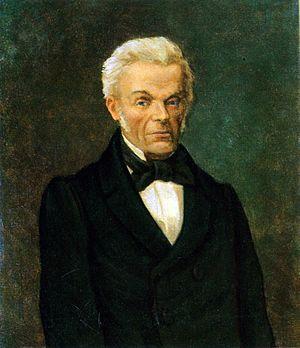
Frederik Holst est un médecin norvégien. Il est la première personne à avoir soutenu une thèse de doctorat en Norvège en 1817. Il est considéré comme un pionnier important de la médecine en Norvège. Il est nommé professeur en 1824. Ses travaux ont eu une influence significative sur le traitement médical des prisonniers et des victimes de troubles psychiques. En 1831, il est nommé membre de l'Académie royale des sciences de Suède.